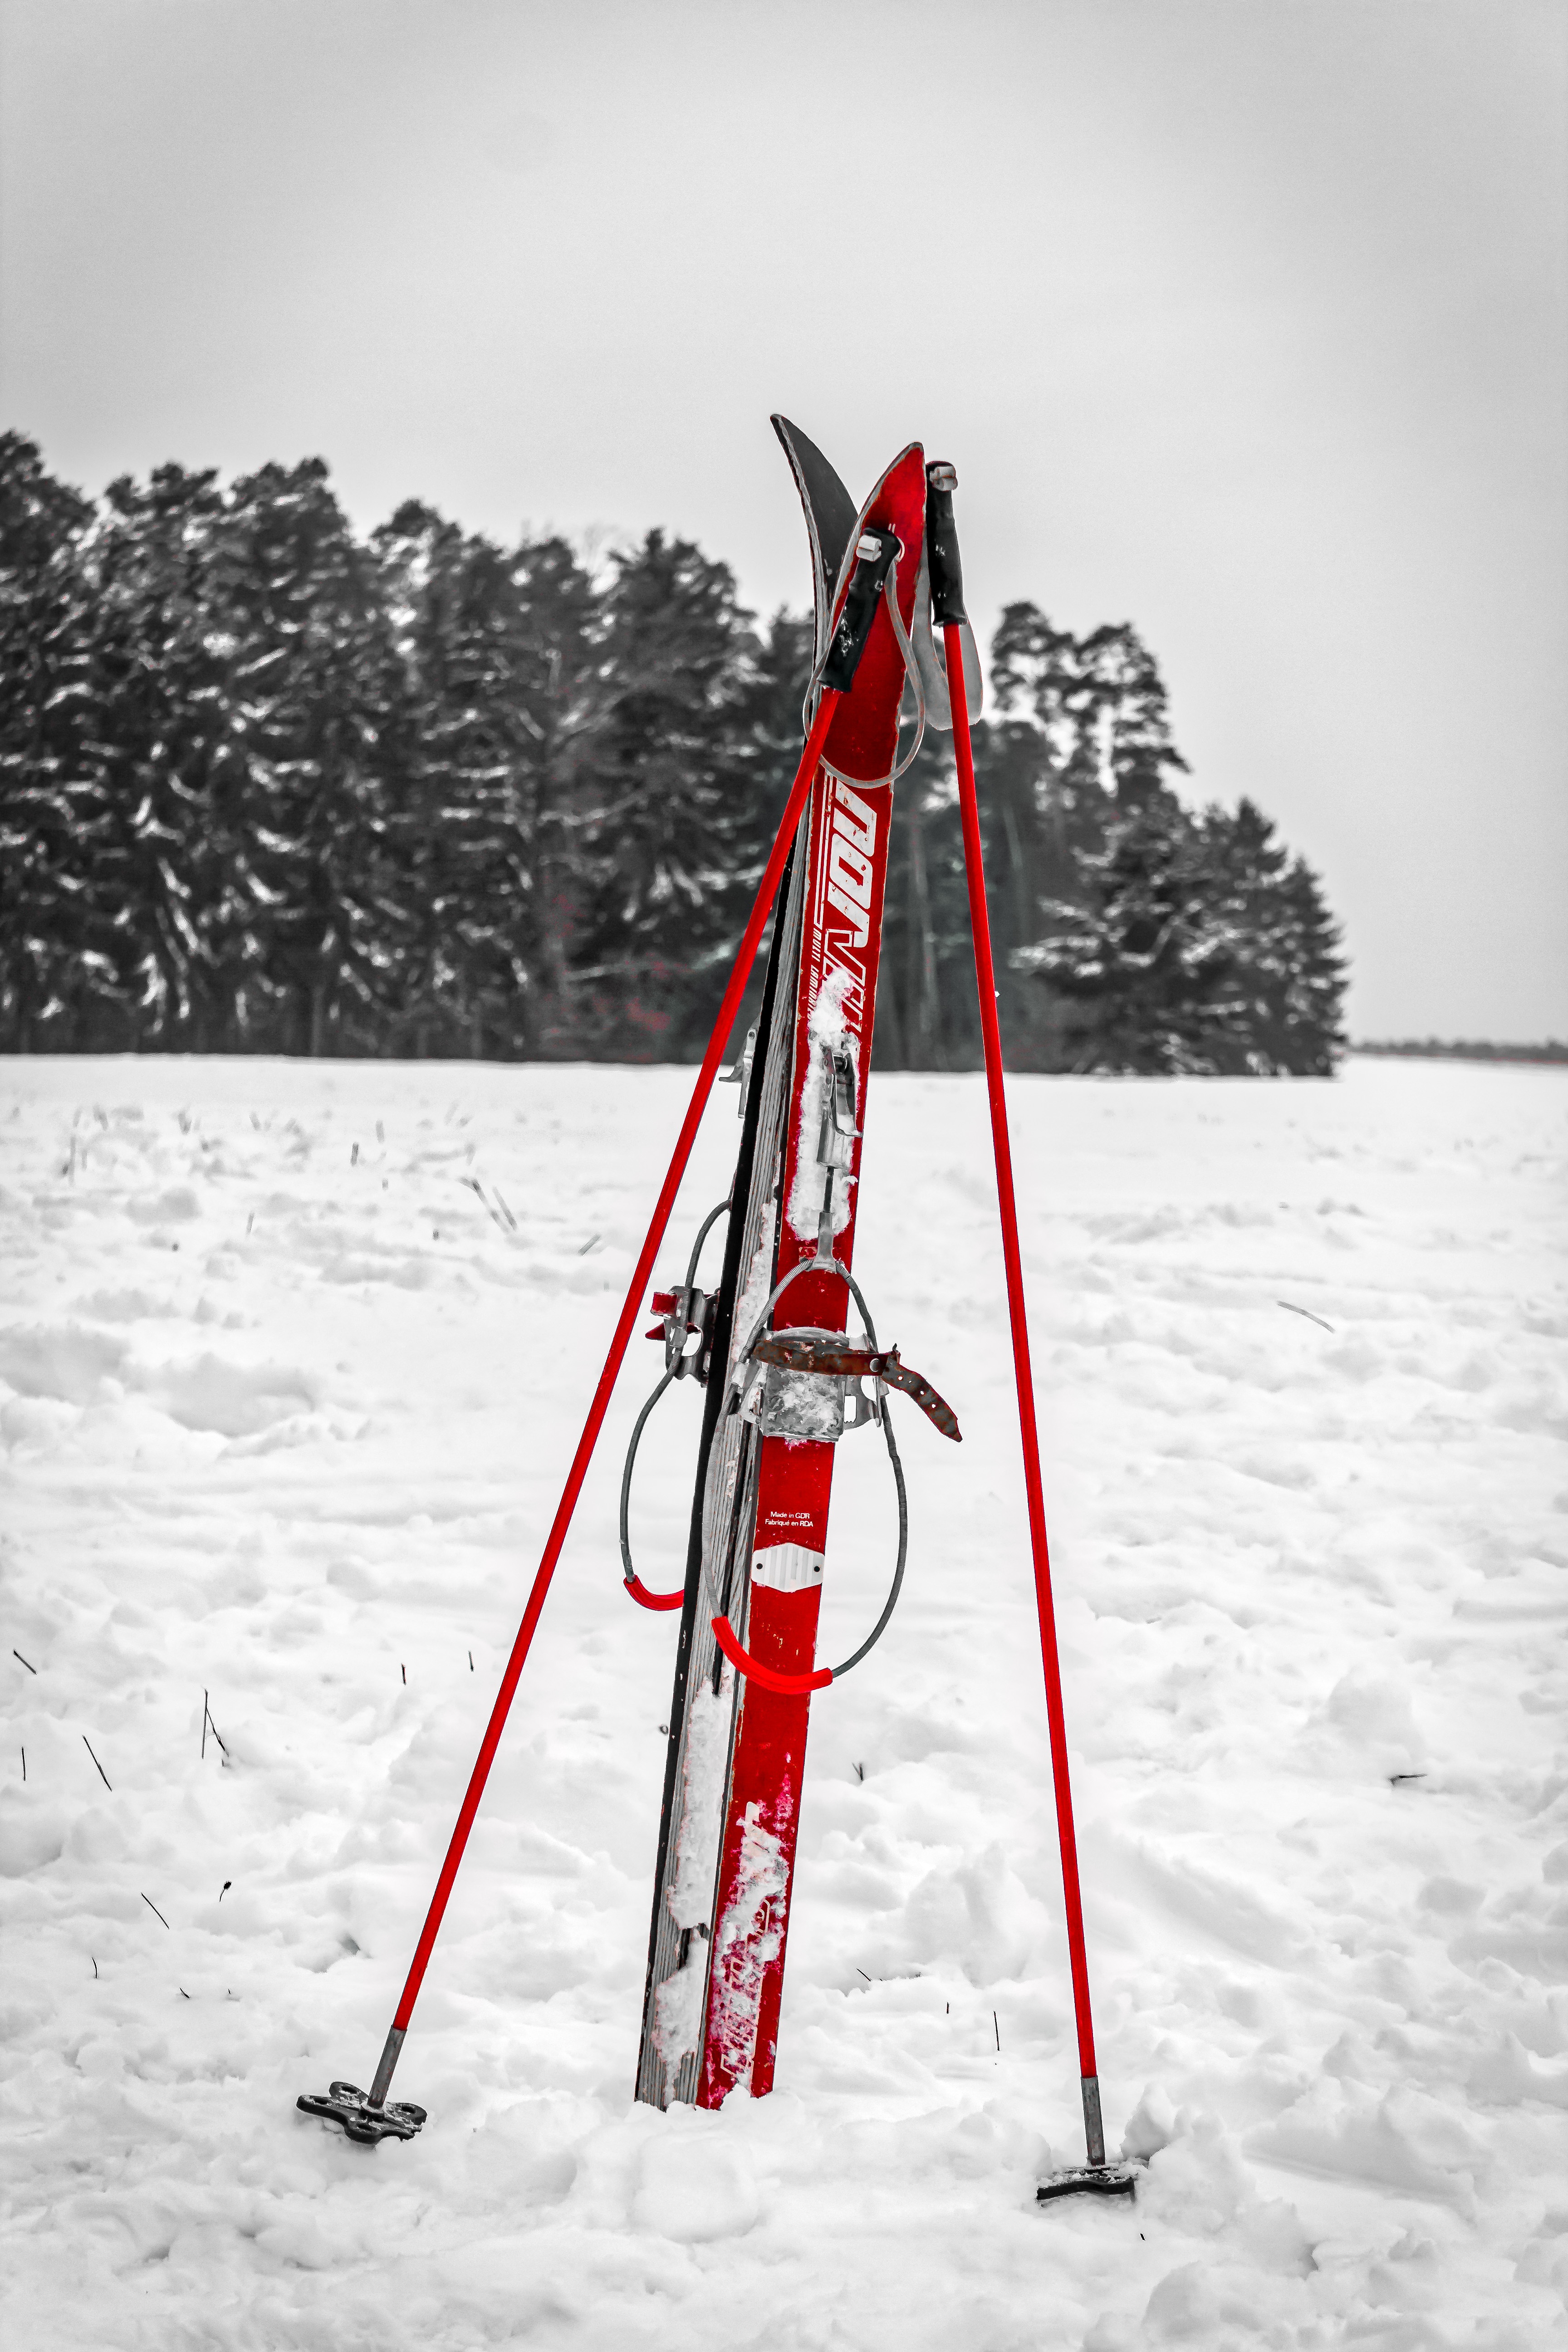
snow, winter, white, wind, red, skiing, season, winter sport, downhill, ski, nordic skiing, ski equipment, alpine skiing, freestyle skiing